Thomas Christopher Hofland

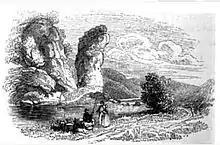
Fishing scene at Dovedale by Hofland

In 1839, whilst living beside the Thames, he published a book entitled ""The British angler's manual"" which set out to describe and advice about all aspects of fly-fishing, angling and trolling. Hofland said that he had spent a long time preparing this book as he had practised his fishing whilst landscape painting. Hofland's book concentrated particularly on trout fishing and is lavishly illustrated with his own paintings and drawings which were engraved by W.R.Smith.